Snake Range

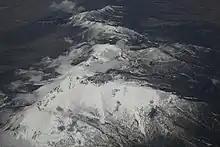
Wheeler Peak and the Snake Range, looking north

Great Basin National Park is located in the southern section of the Snake Range. Established in 1986, it protects the unique geologic and habitat features of the mountain range and Great Basin Desert, and their representations of the Central Basin and Range ecoregion. The southern section also includes the natural rock Lexington Arch ( span), and the Lehman Caves, both formed from the range's limestone.